Water Margin

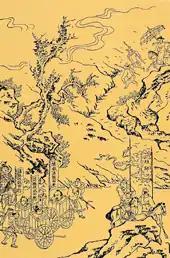
An illustration of the novel from an early Qing edition

In 1805, Kyokutei Bakin released a Japanese translation of the "Water Margin" illustrated by Hokusai. The book, called the "New Illustrated Edition of the Suikoden" ("Shinpen Suikogaden"), was a success during the Edo period and spurred a Japanese "Suikoden" craze.